Stanisław Panczakiewicz

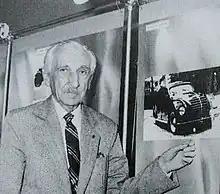
Stanisław Panczakiewicz with a photo of the Lux-Sport

Panczakiewicz attended Staszic junior high school in Warsaw. After the outbreak of World War I, he interrupted his studies in 1916 to join the Polish Legions in the Austro-Hungarian Empire. He served in the 5th Infantry Regiment of the 3rd Brigade of the Polish Legions. In 1917, due to the Oath crisis, he was interned together with his regiment in Zegrze near Warsaw. Thanks to the help from his family, he regained his freedom, but on condition that he joined the Central Committee of the Army as a one-year volunteer. Since his father was from the Austrian partition, Stanisław was granted Austro-Hungarian citizenship. In 1918 Panczakiewicz was sent to the infantry officer school in Opava. Before that, he filled the gap in his education by obtaining a secondary school leaving certificate in Kraków. He left officer school with the rank of ensign. After Poland declared independence, Stanisław joined the 5th Zaslaw Uhlan Regiment, with which he took part in the relief of Lviv and the fights against the Ukrainians near Kovel. During the Polish–Soviet War, Panczakiewicz was already a cadet officer and deputy commander of a motor column at the disposal of the 5th Army of under General Władysław Sikorski.